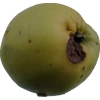
Label: Apple 13